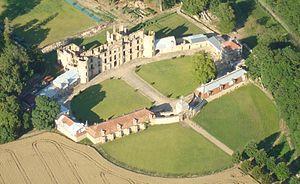
Vue aérienne 2012
Le château de Villemont est un château situé à Vensat dans le département du Puy-de-Dôme et la région d'Auvergne-Rhône-Alpes en France.